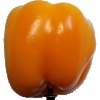
Label: Pepper Yellow 1